Freshwater Lagoon

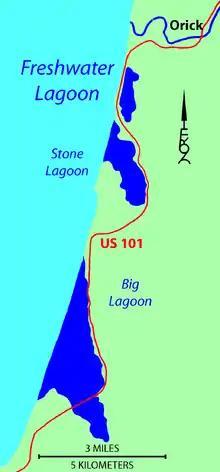

Freshwater Lagoon is similar to other coastal features of northern California including Humboldt Bay to the south and Lake Earl to the north. An alluvial plain is surrounded by steep uplands. Hills adjacent to Freshwater Lagoon have been identified as undivided pre-Cretaceous metasedimentary rock. Studies around Humboldt Bay indicate tectonic activity along the Cascadia subduction zone has caused local sea level changes at intervals of several centuries. The plain may support fresh water wetlands or Sitka Spruce forests following uplift events and salt marsh or inundated shellfish beds following subsidence events. The relatively small catchment basin tributary to Freshwater Lagoon has allowed formation of a durable coastal sand bar which has not been breached by recent storm events. Precipitation usually percolates through the bar without forming a surface channel.